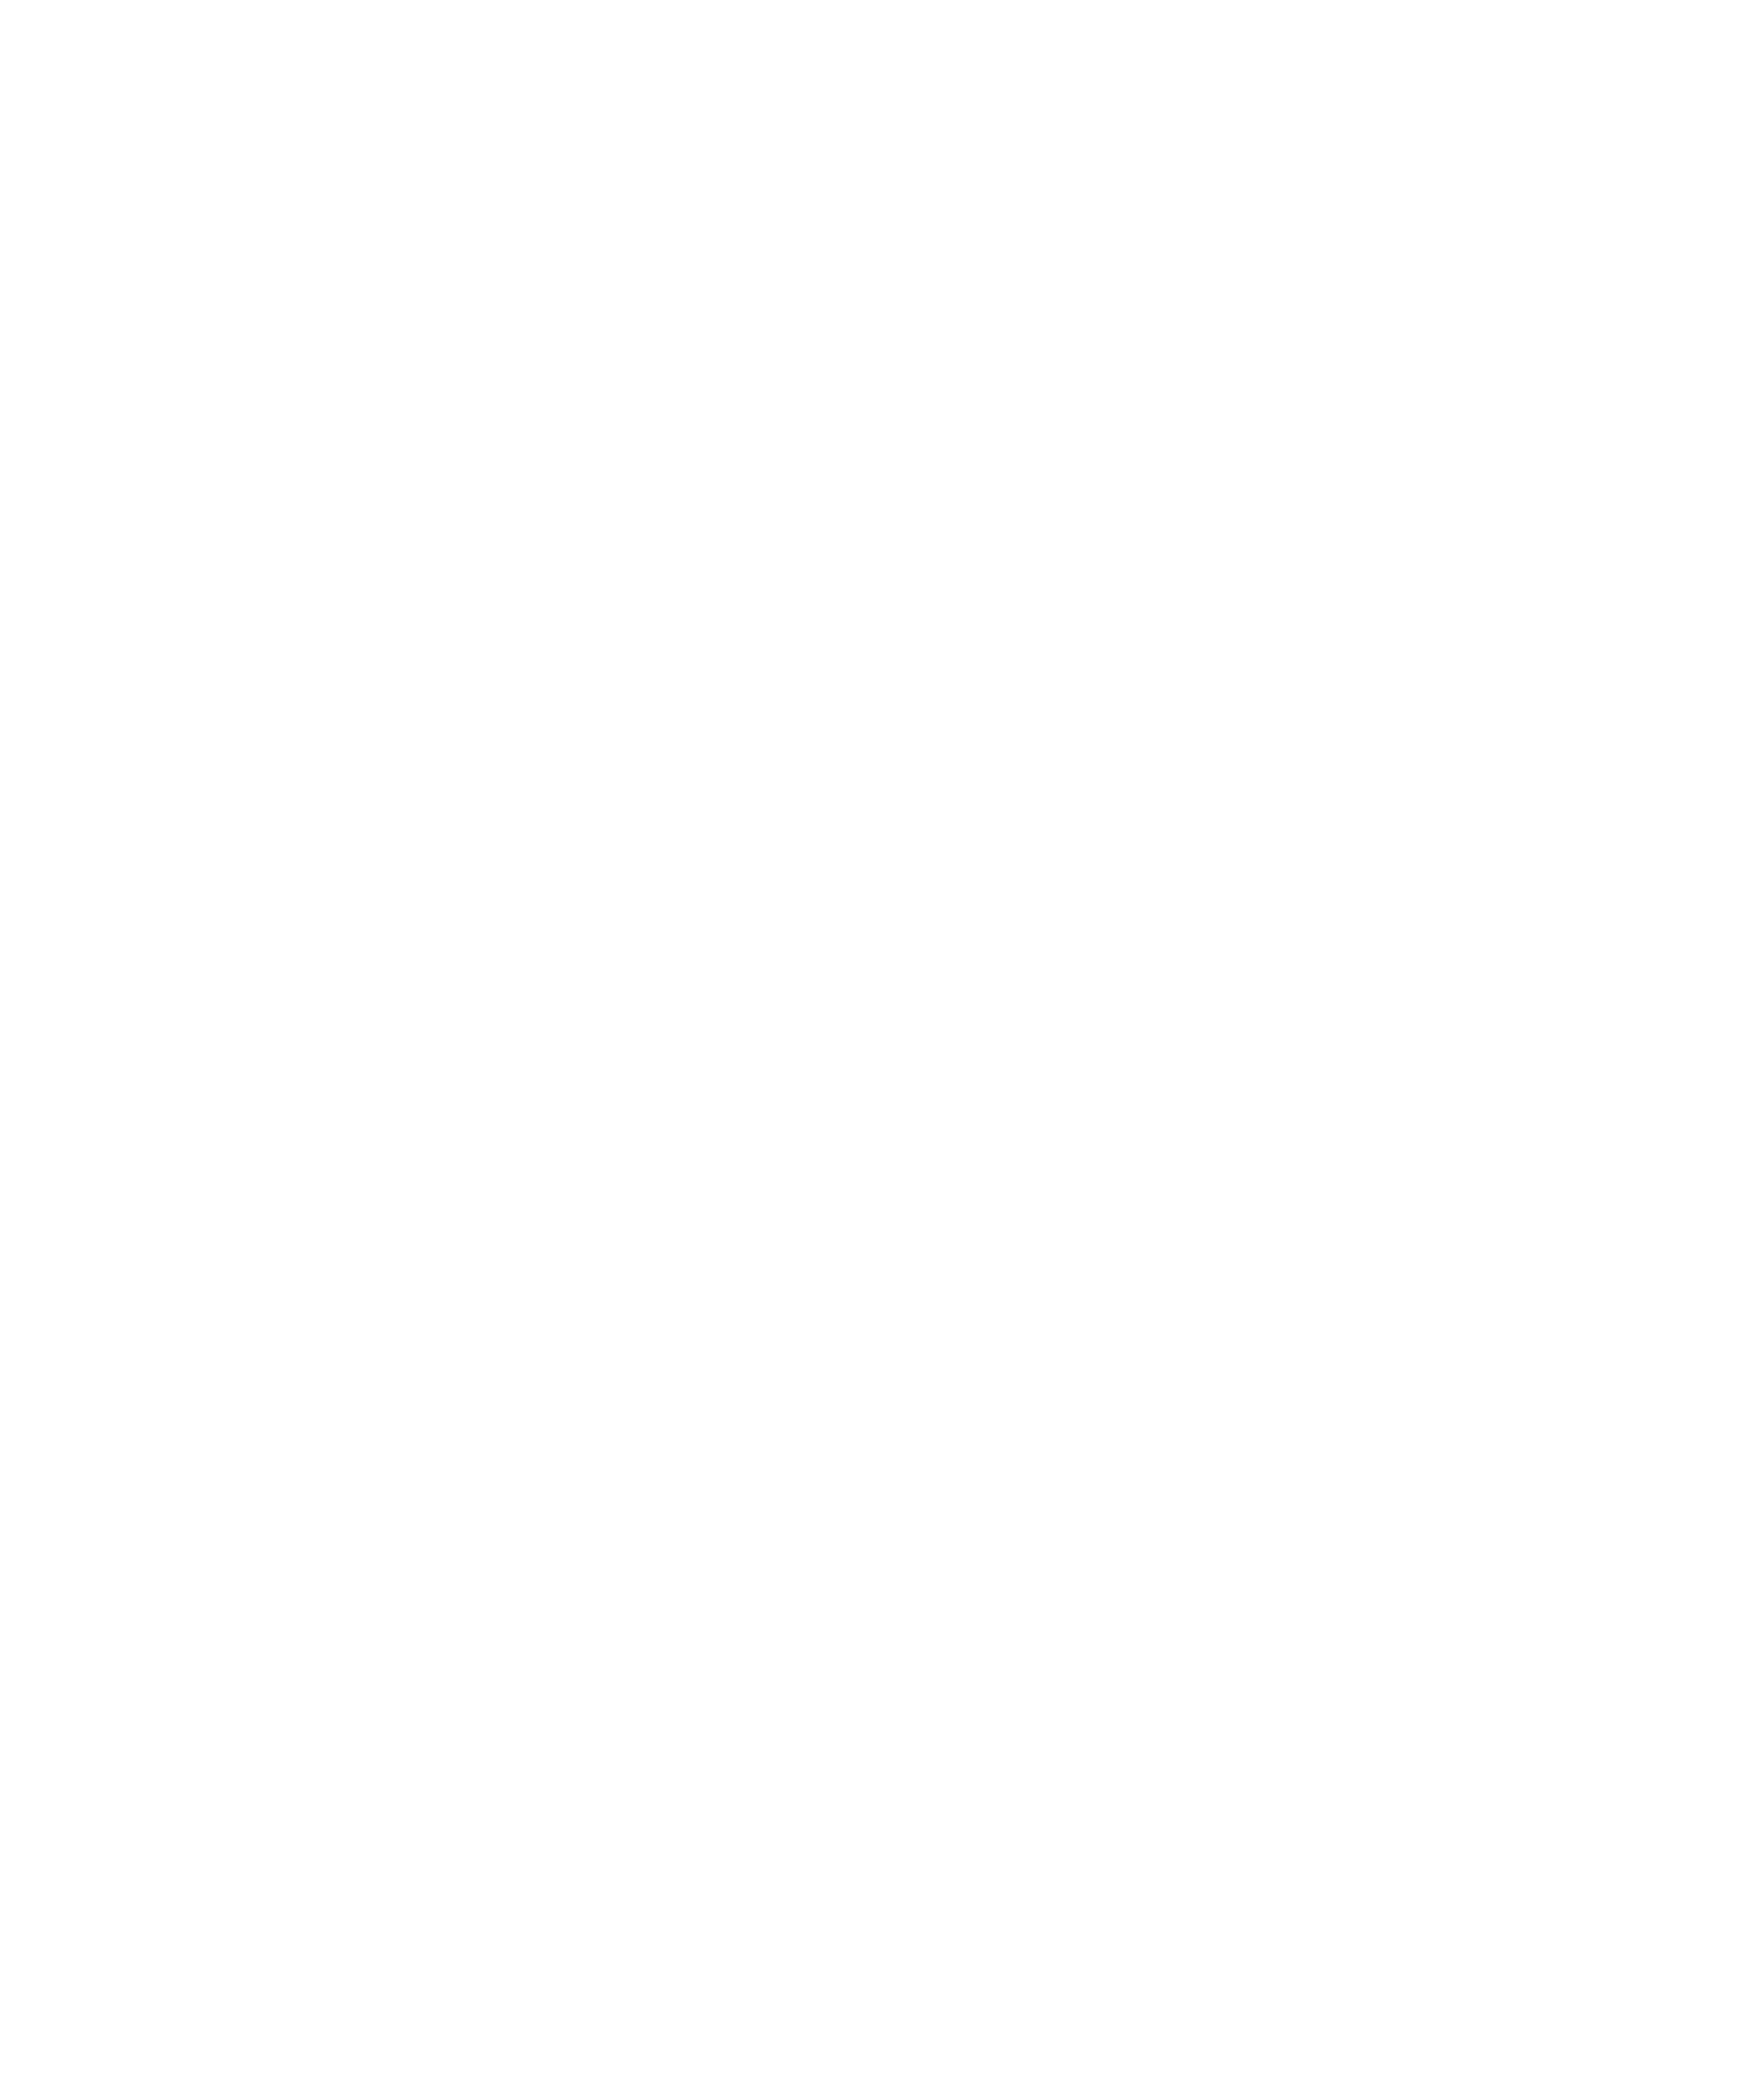
line, product